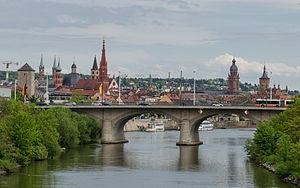
Wurtzbourg ou Würzburg est une ville en Bavière, un land d'Allemagne. La ville est la capitale du district de Basse-Franconie et le chef-lieu de l'arrondissement de Wurtzbourg. Wurtzbourg est également le centre économique, universitaire et culturel de la région de « Franconie du Main » et du Vignoble de Franconie. Aujourd'hui, la ville compte environ 130 000 habitants. Wurtzbourg est située sur le Main et est le point de départ septentrional de la Route romantique. La résidence de Wurtzbourg est classée depuis 1981 sur la liste du patrimoine mondial de l'Unesco.